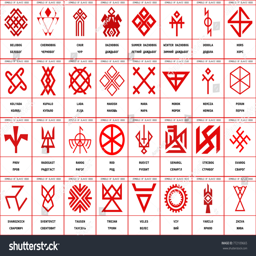
a large set of vector images of symbols of pagan gods with names .